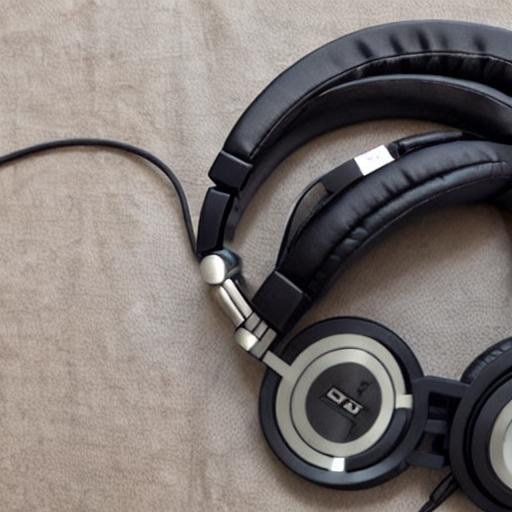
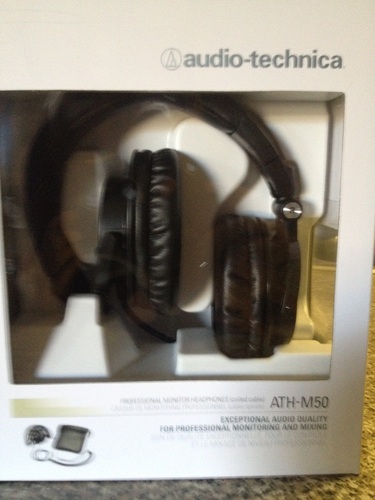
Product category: headphones
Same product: no